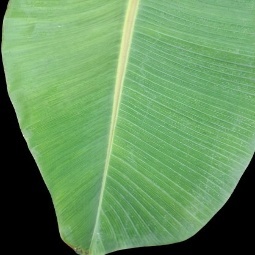
Label: Zinc